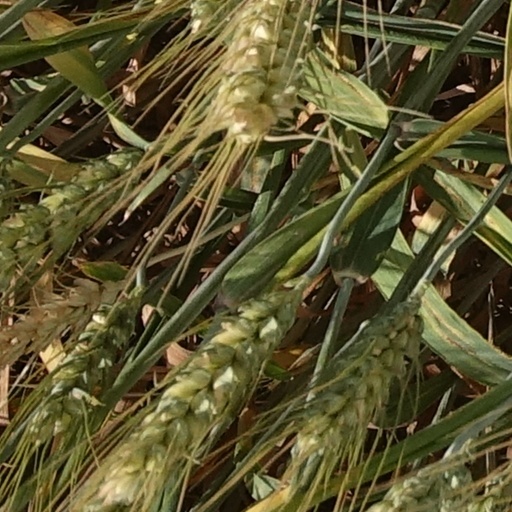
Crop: wheat